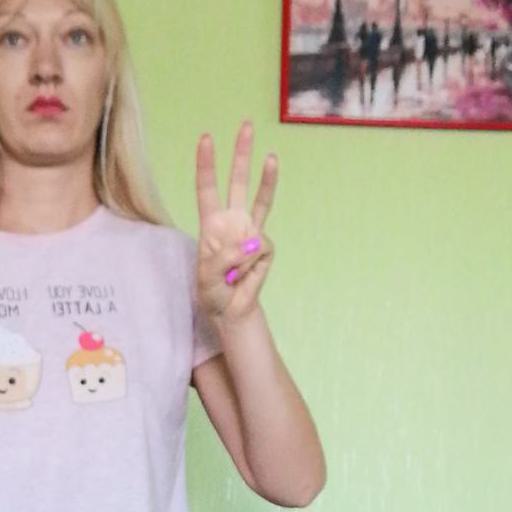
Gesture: three